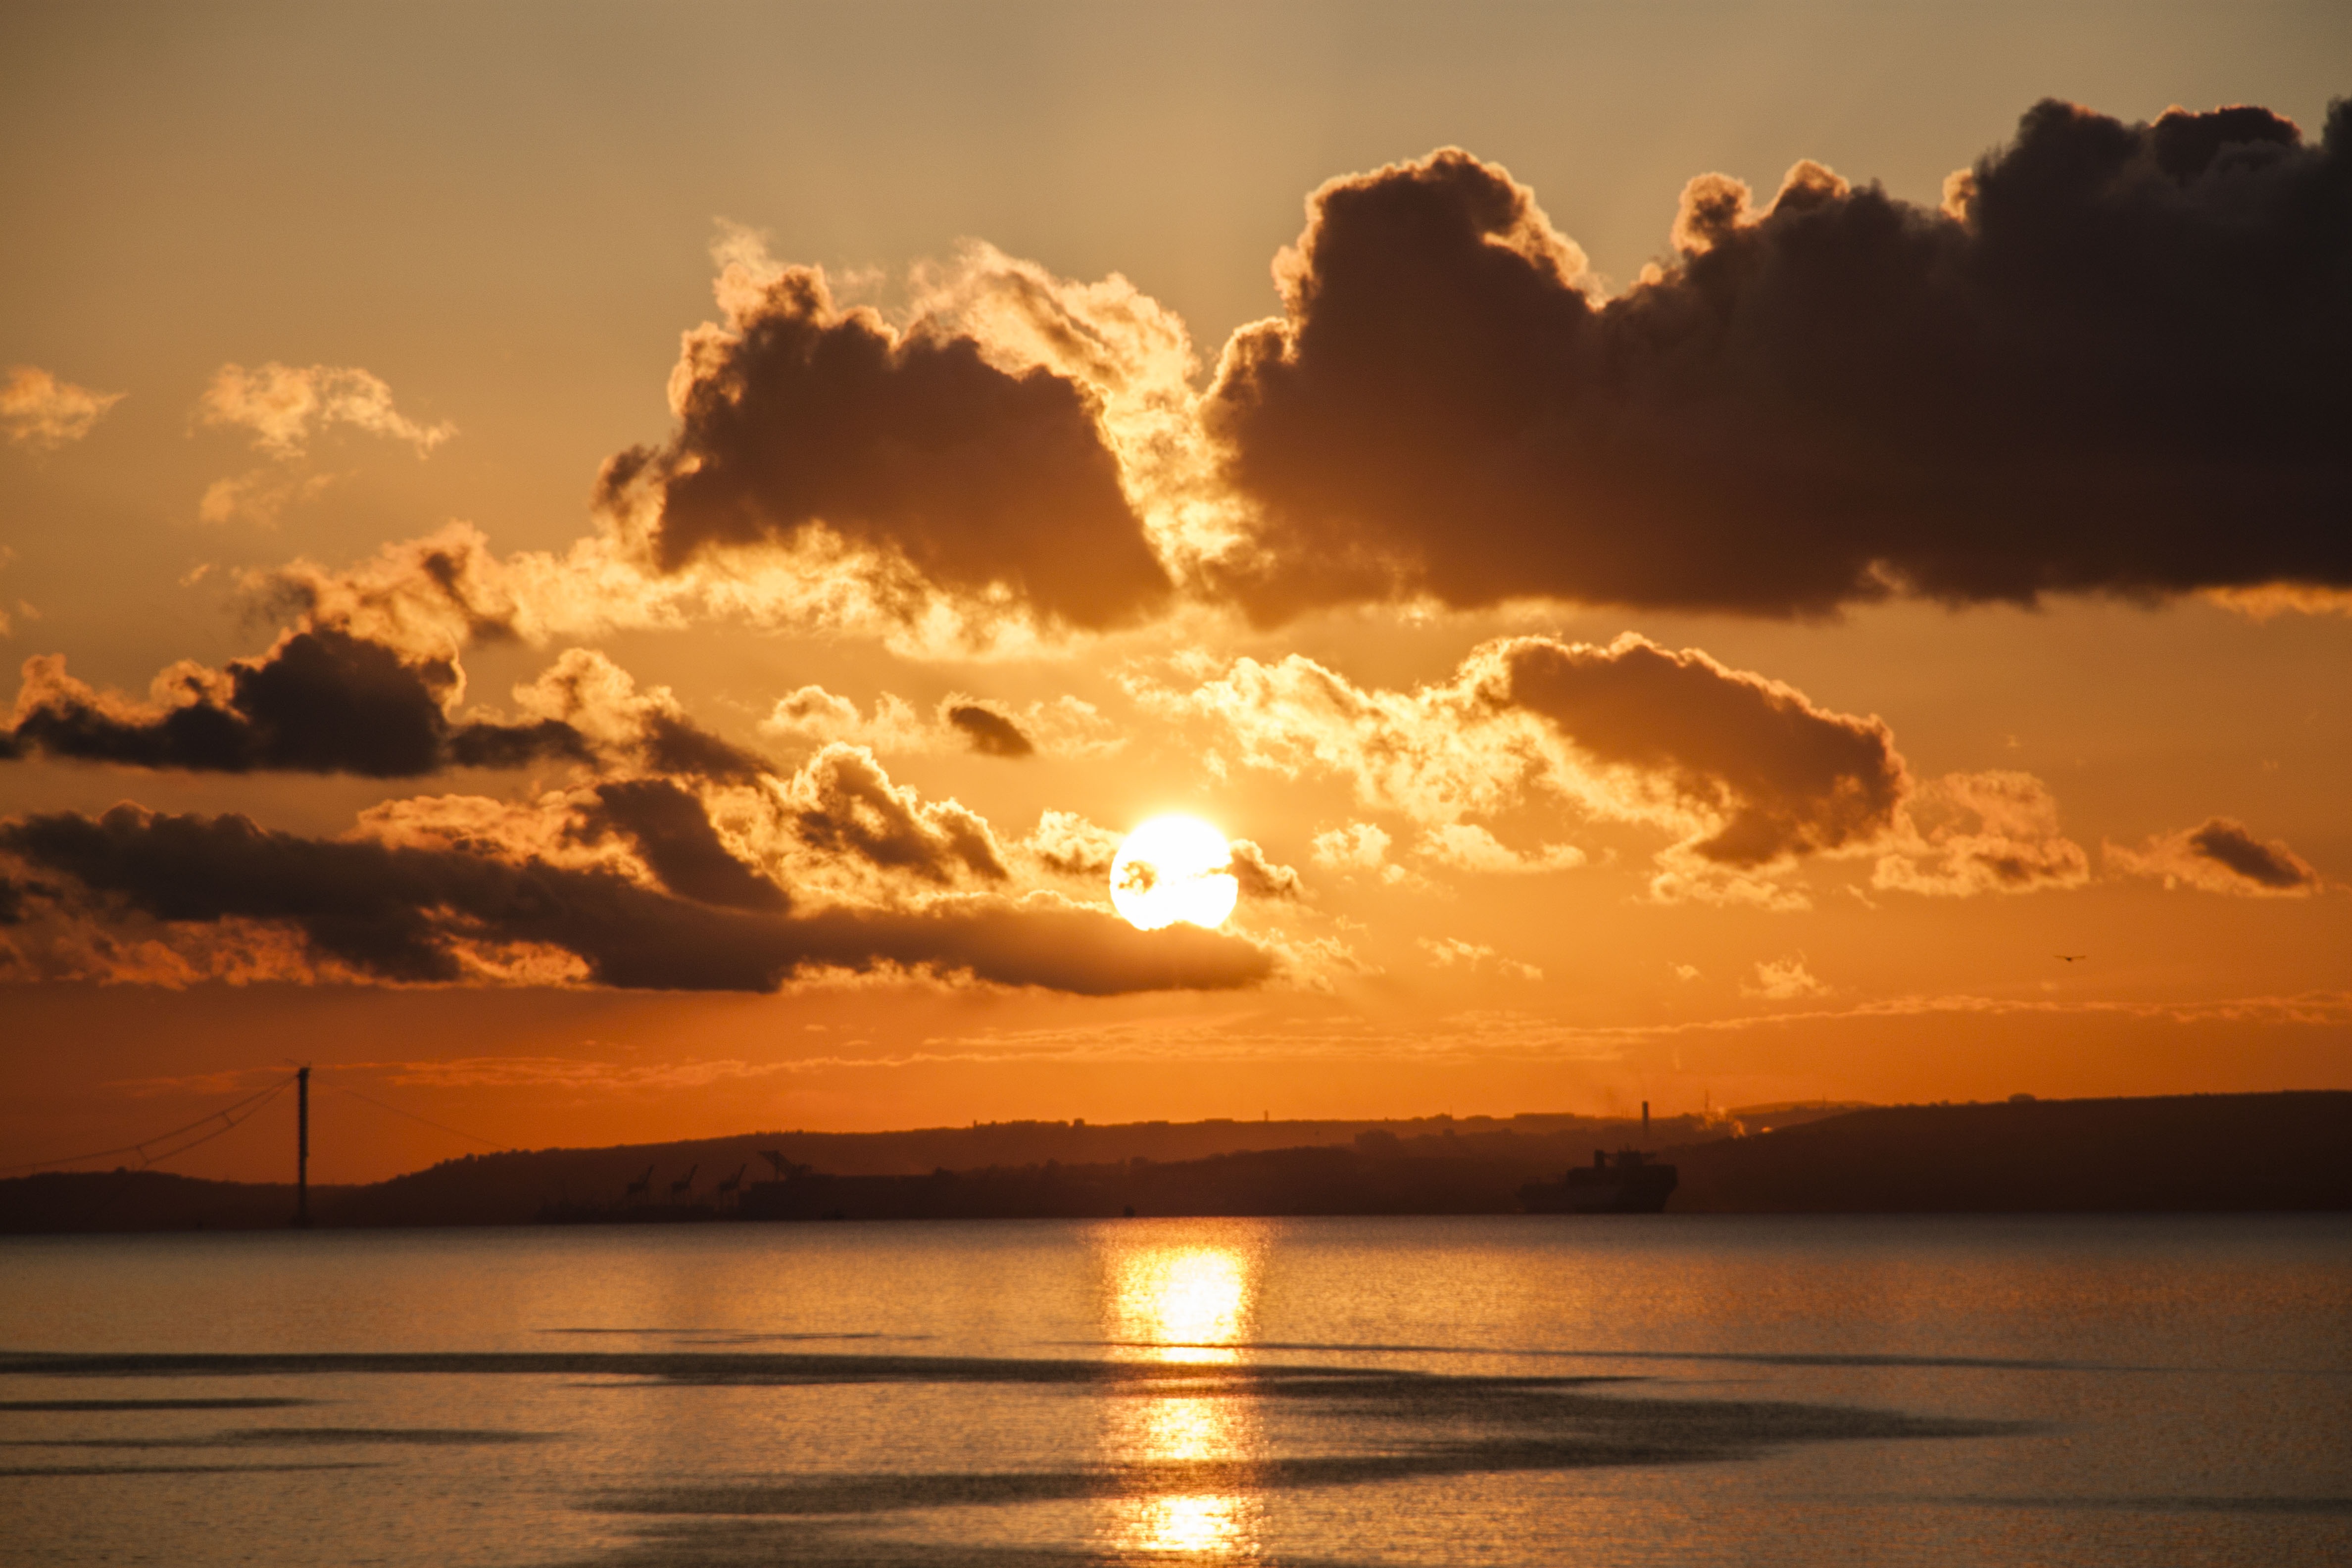
beach, sea, water, nature, ocean, horizon, cloud, sky, sun, sunrise, sunset, sunlight, morning, dawn, dusk, evening, reflection, peace, holiday, blue, environmental, solar, clouds, background, holidays, turkey, marine, afterglow, views of the sea, red sky at morning